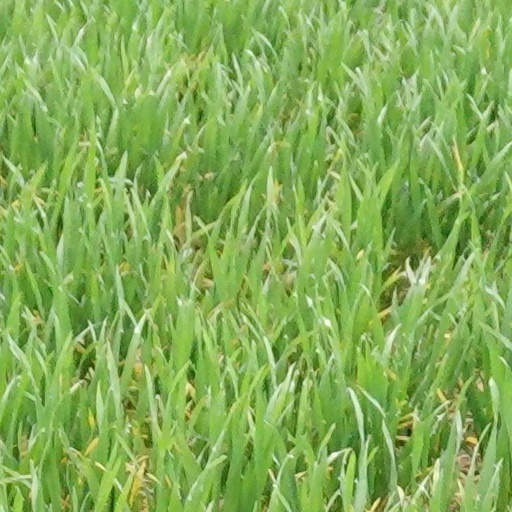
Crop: wheat